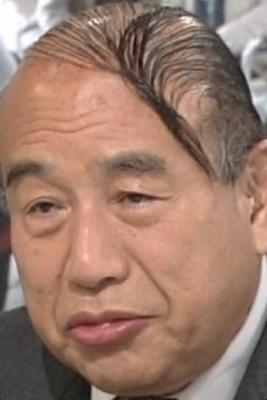
回答: このボリューム。あなたも実感してください。さあ14日間チャレンジ!